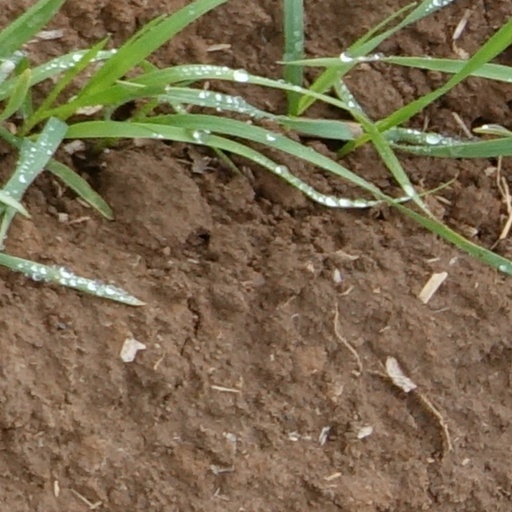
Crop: wheat